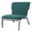
Label: chair